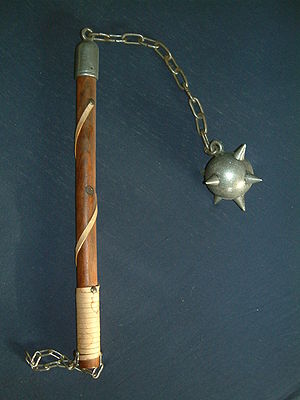
Morgenstjerne (våben)
Stridsplejl
Morgenstjernen eller stridsplejlen er et våben bestående af et håndtag og et pigbesat hoved. Hovedet kan sidde for enden af en kæde eller direkte på et langt håndtag.